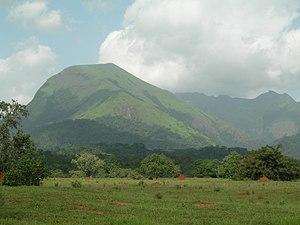
Mont Nimba Español: Reserva natural integral del Monte Nimba 日本語: ニンバ山厳正自然保護区 中文: 宁巴山自然保护区
La 6ᵉ session du Comité du patrimoine mondial a eu lieu du 13 décembre 1982 au 17 décembre 1982 à Paris, en France.
La réserve naturelle intégrale du Mont Nimba est une réserve naturelle située aux confins de la Guinée, du Liberia et de la Côte d'Ivoire.
La 5ᵉ session du Comité du patrimoine mondial a eu lieu du 26 octobre 1981 au 30 octobre 1981 à Sydney, en Australie.